Peter J. Ratcliffe

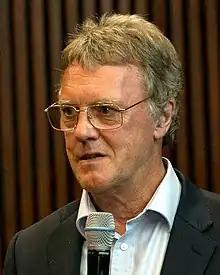
Ratcliffe in 2019

Sir Peter John Ratcliffe, FRS, FMedSci (born 14 May 1954) is a British physician-scientist who is trained as a nephrologist. He was a practising clinician at the John Radcliffe Hospital, Oxford and Nuffield Professor of Clinical Medicine and head of the Nuffield Department of Clinical Medicine at the University of Oxford from 2004 to 2016. He has been a Fellow of Magdalen College, Oxford since 2004. In 2016 he became Clinical Research Director at the Francis Crick Institute, retaining a position at Oxford as a member of the Ludwig Institute of Cancer Research and director of the Target Discovery Institute, University of Oxford.